TNNI3

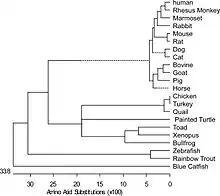
Figure 1: A phylogenetic tree is derived from alignment of amino acid sequences.

cTnI has diverged from the skeletal muscle isoforms of TnI (slow TnI and fast TnI) mainly with a unique N-terminal extension. The amino acid sequence of cTnI is strongly conserved among mammalian species (Fig. 1). On the other hand, the N-terminal extension of cTnI has significantly different structures among mammal, amphibian and fish.